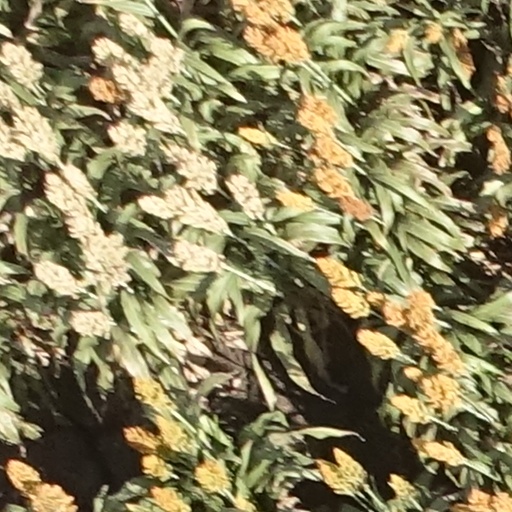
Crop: sorghum